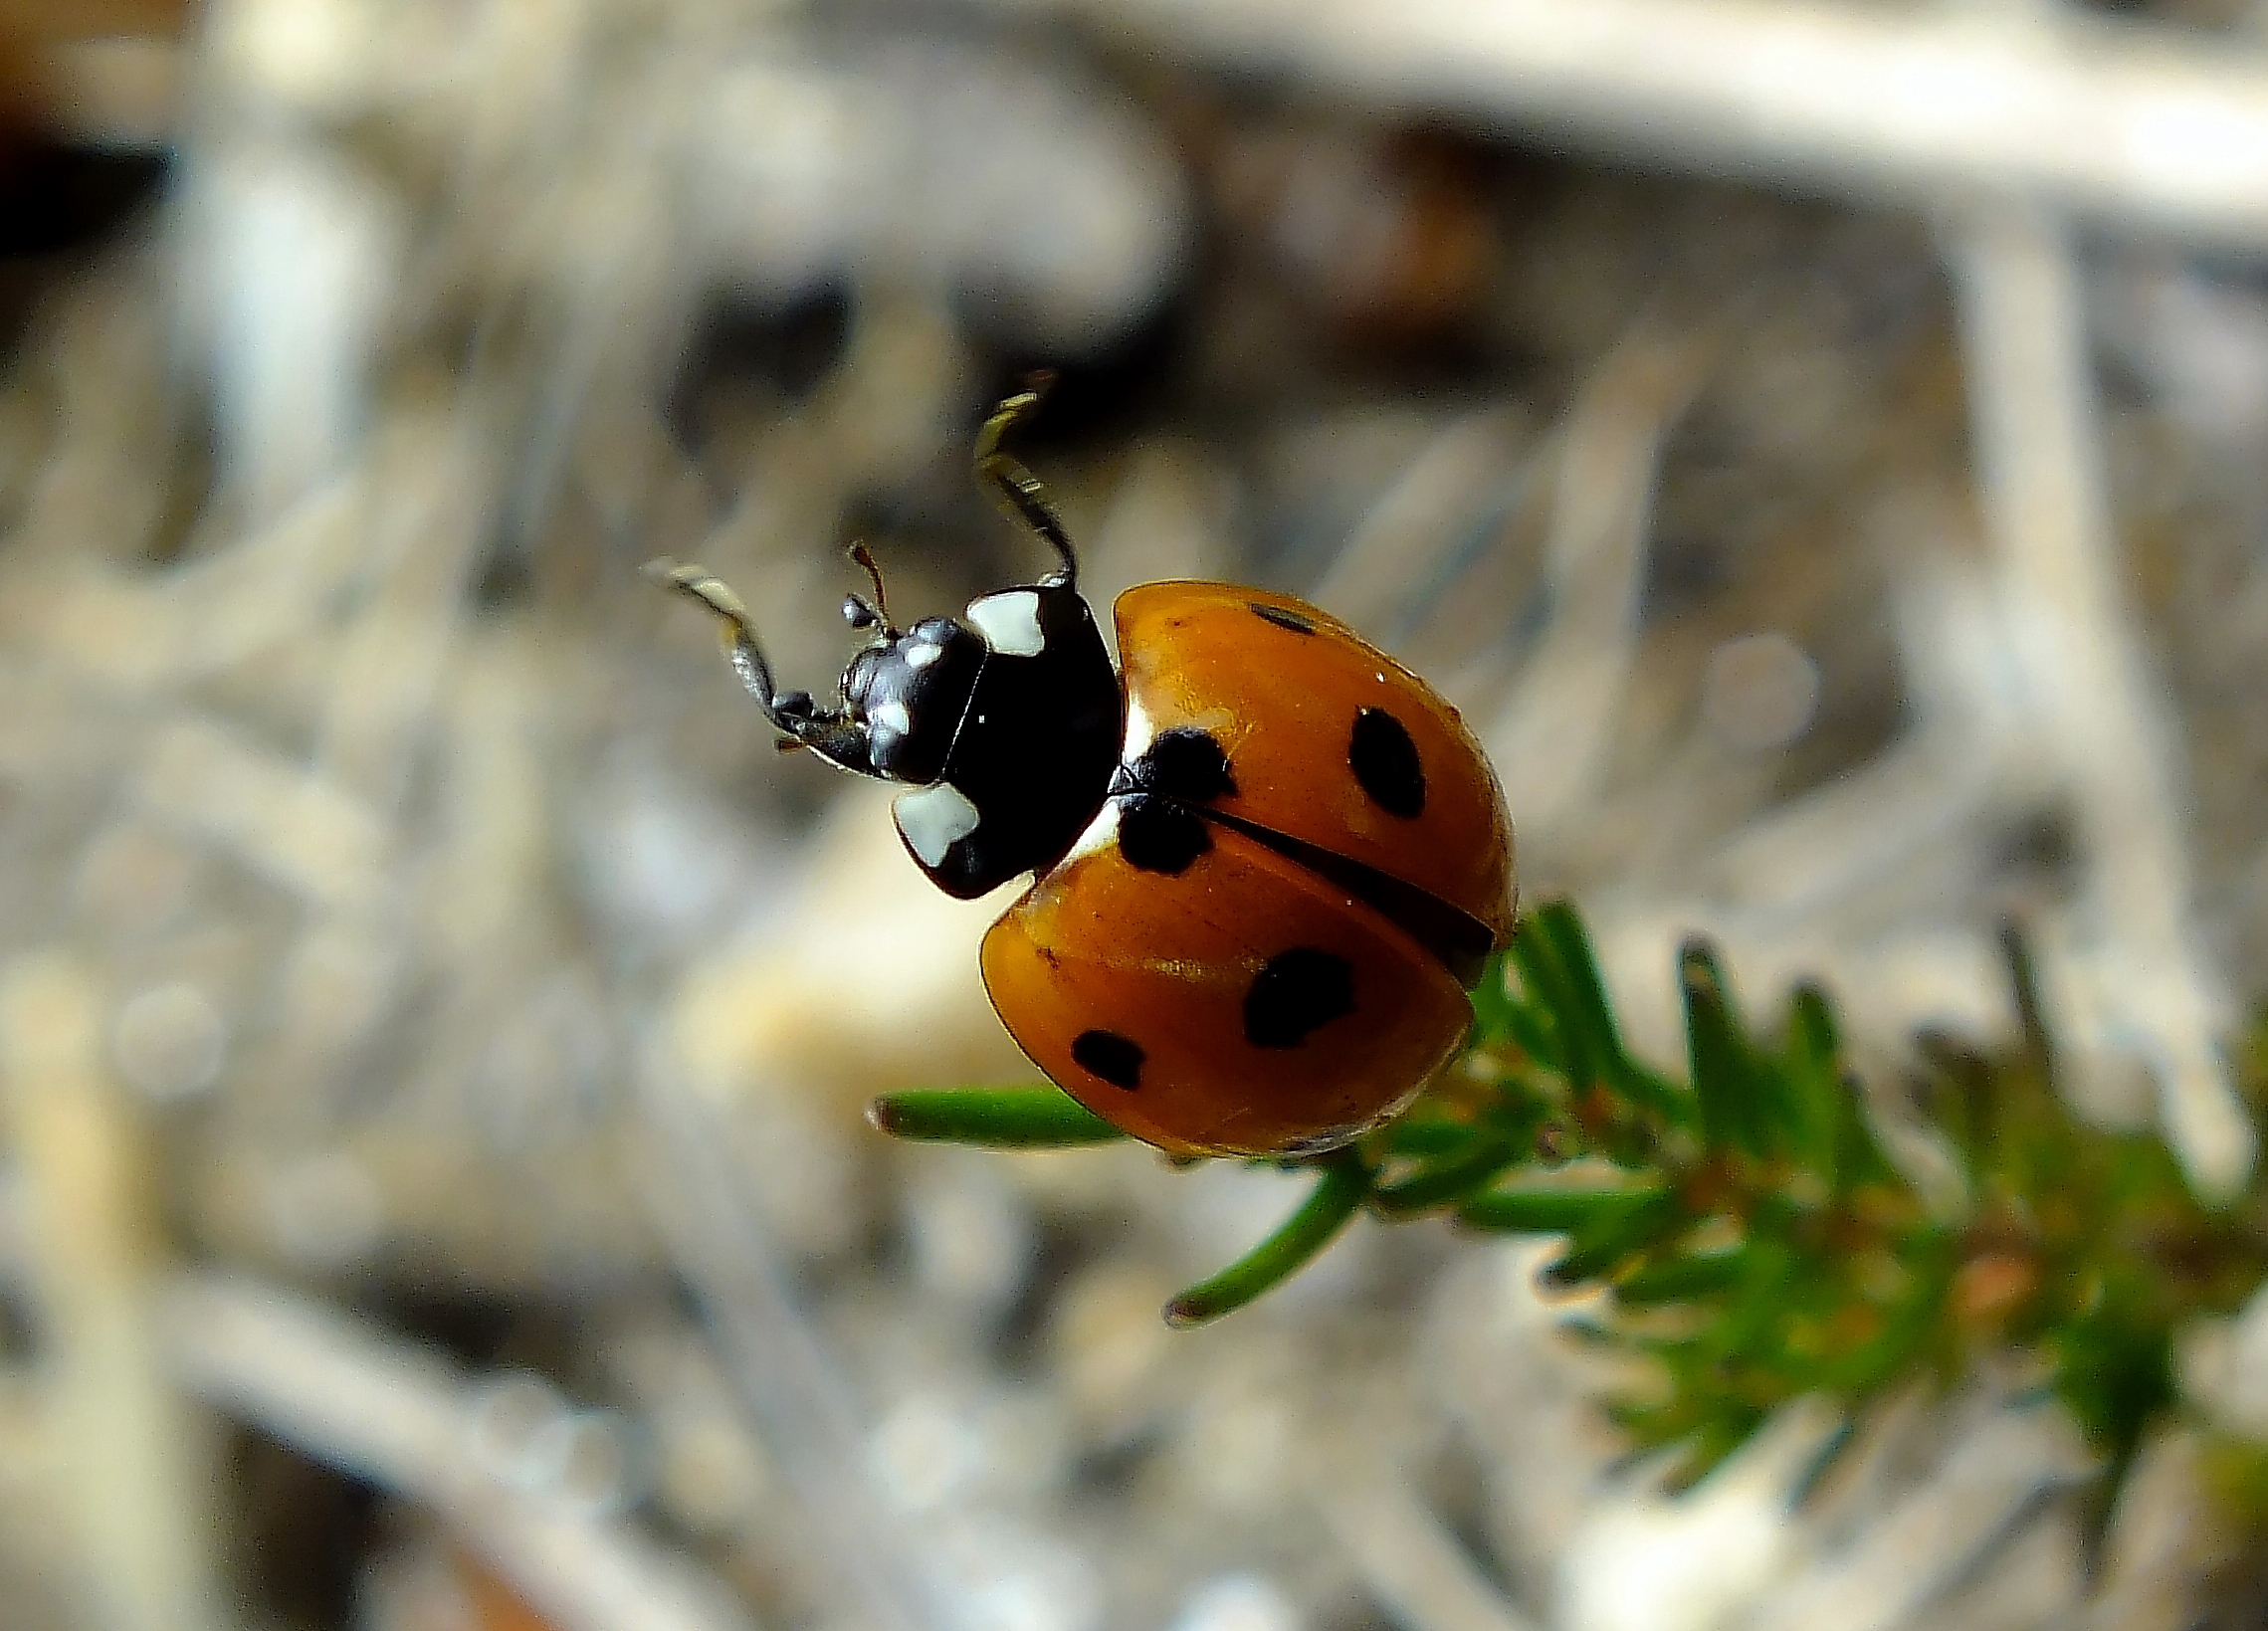
nature, photography, flower, wildlife, insect, flora, fauna, ladybird, invertebrate, close up, beetle, ggl1, macrofinepixhs20, macro photography, animalesanimalsnaturenaturaleza